Answer in natural language. Consider the 3D positions of the objects in the scene and not just the 2D positions in the image. Is the centerpoint of  Doorway (highlighted by a red box) at a higher height than Television (highlighted by a blue box)? Choose between the following options: no or yes
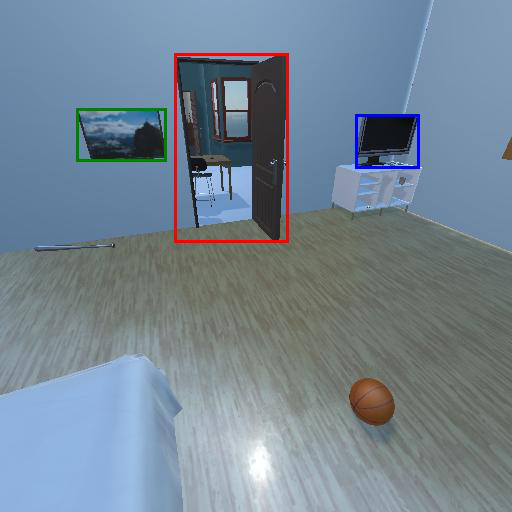
<answer>no</answer>